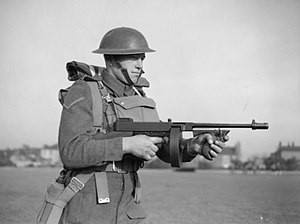
Thompson maskinpistol / Varianter / Model 1928
Britisk soldat med M1928 i november 1940.
"Thompson submachine gun, i folkemunde Tommy Gun, var en af de første maskinpistoler, man kunne bære rundt på uden besvær. De vigtigste konstruktører var Theodore H. Eickhoff, Oscar V. Payne og George E. Goll. Projektet blev kaldt ""Annihilator I"", og i 1918 var de fleste konstruktionsproblemer løst. Den 1. verdenskrig sluttede dog, før de første prototyper nåede til Europa.